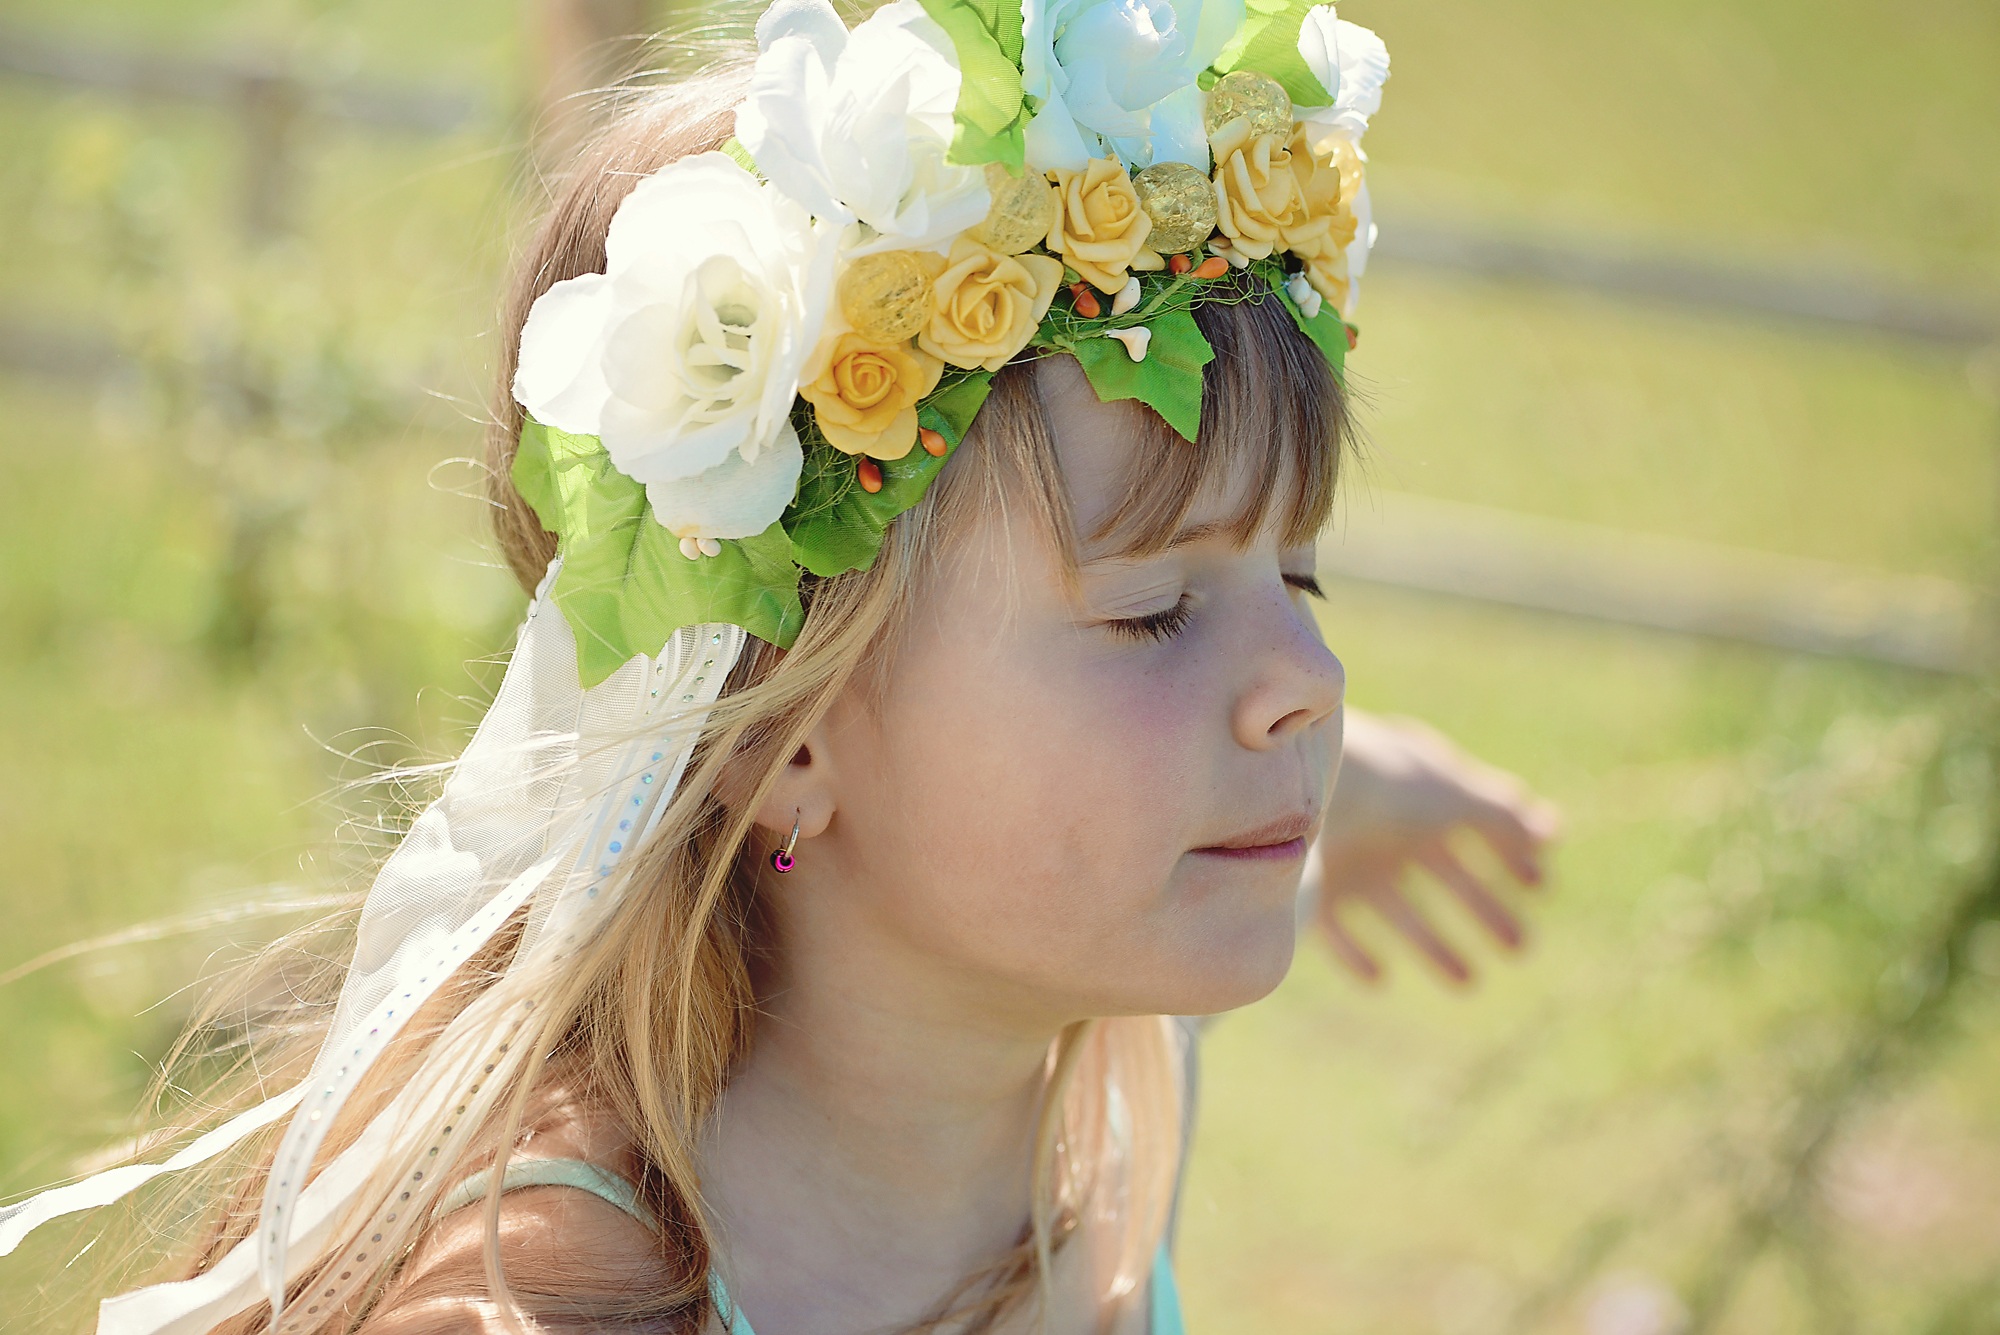
nature, person, plant, girl, woman, photography, flower, dance, spring, green, child, human, clothing, bride, face, dress, beauty, blond, out, dreamy, photo shoot, headdress, portrait photography